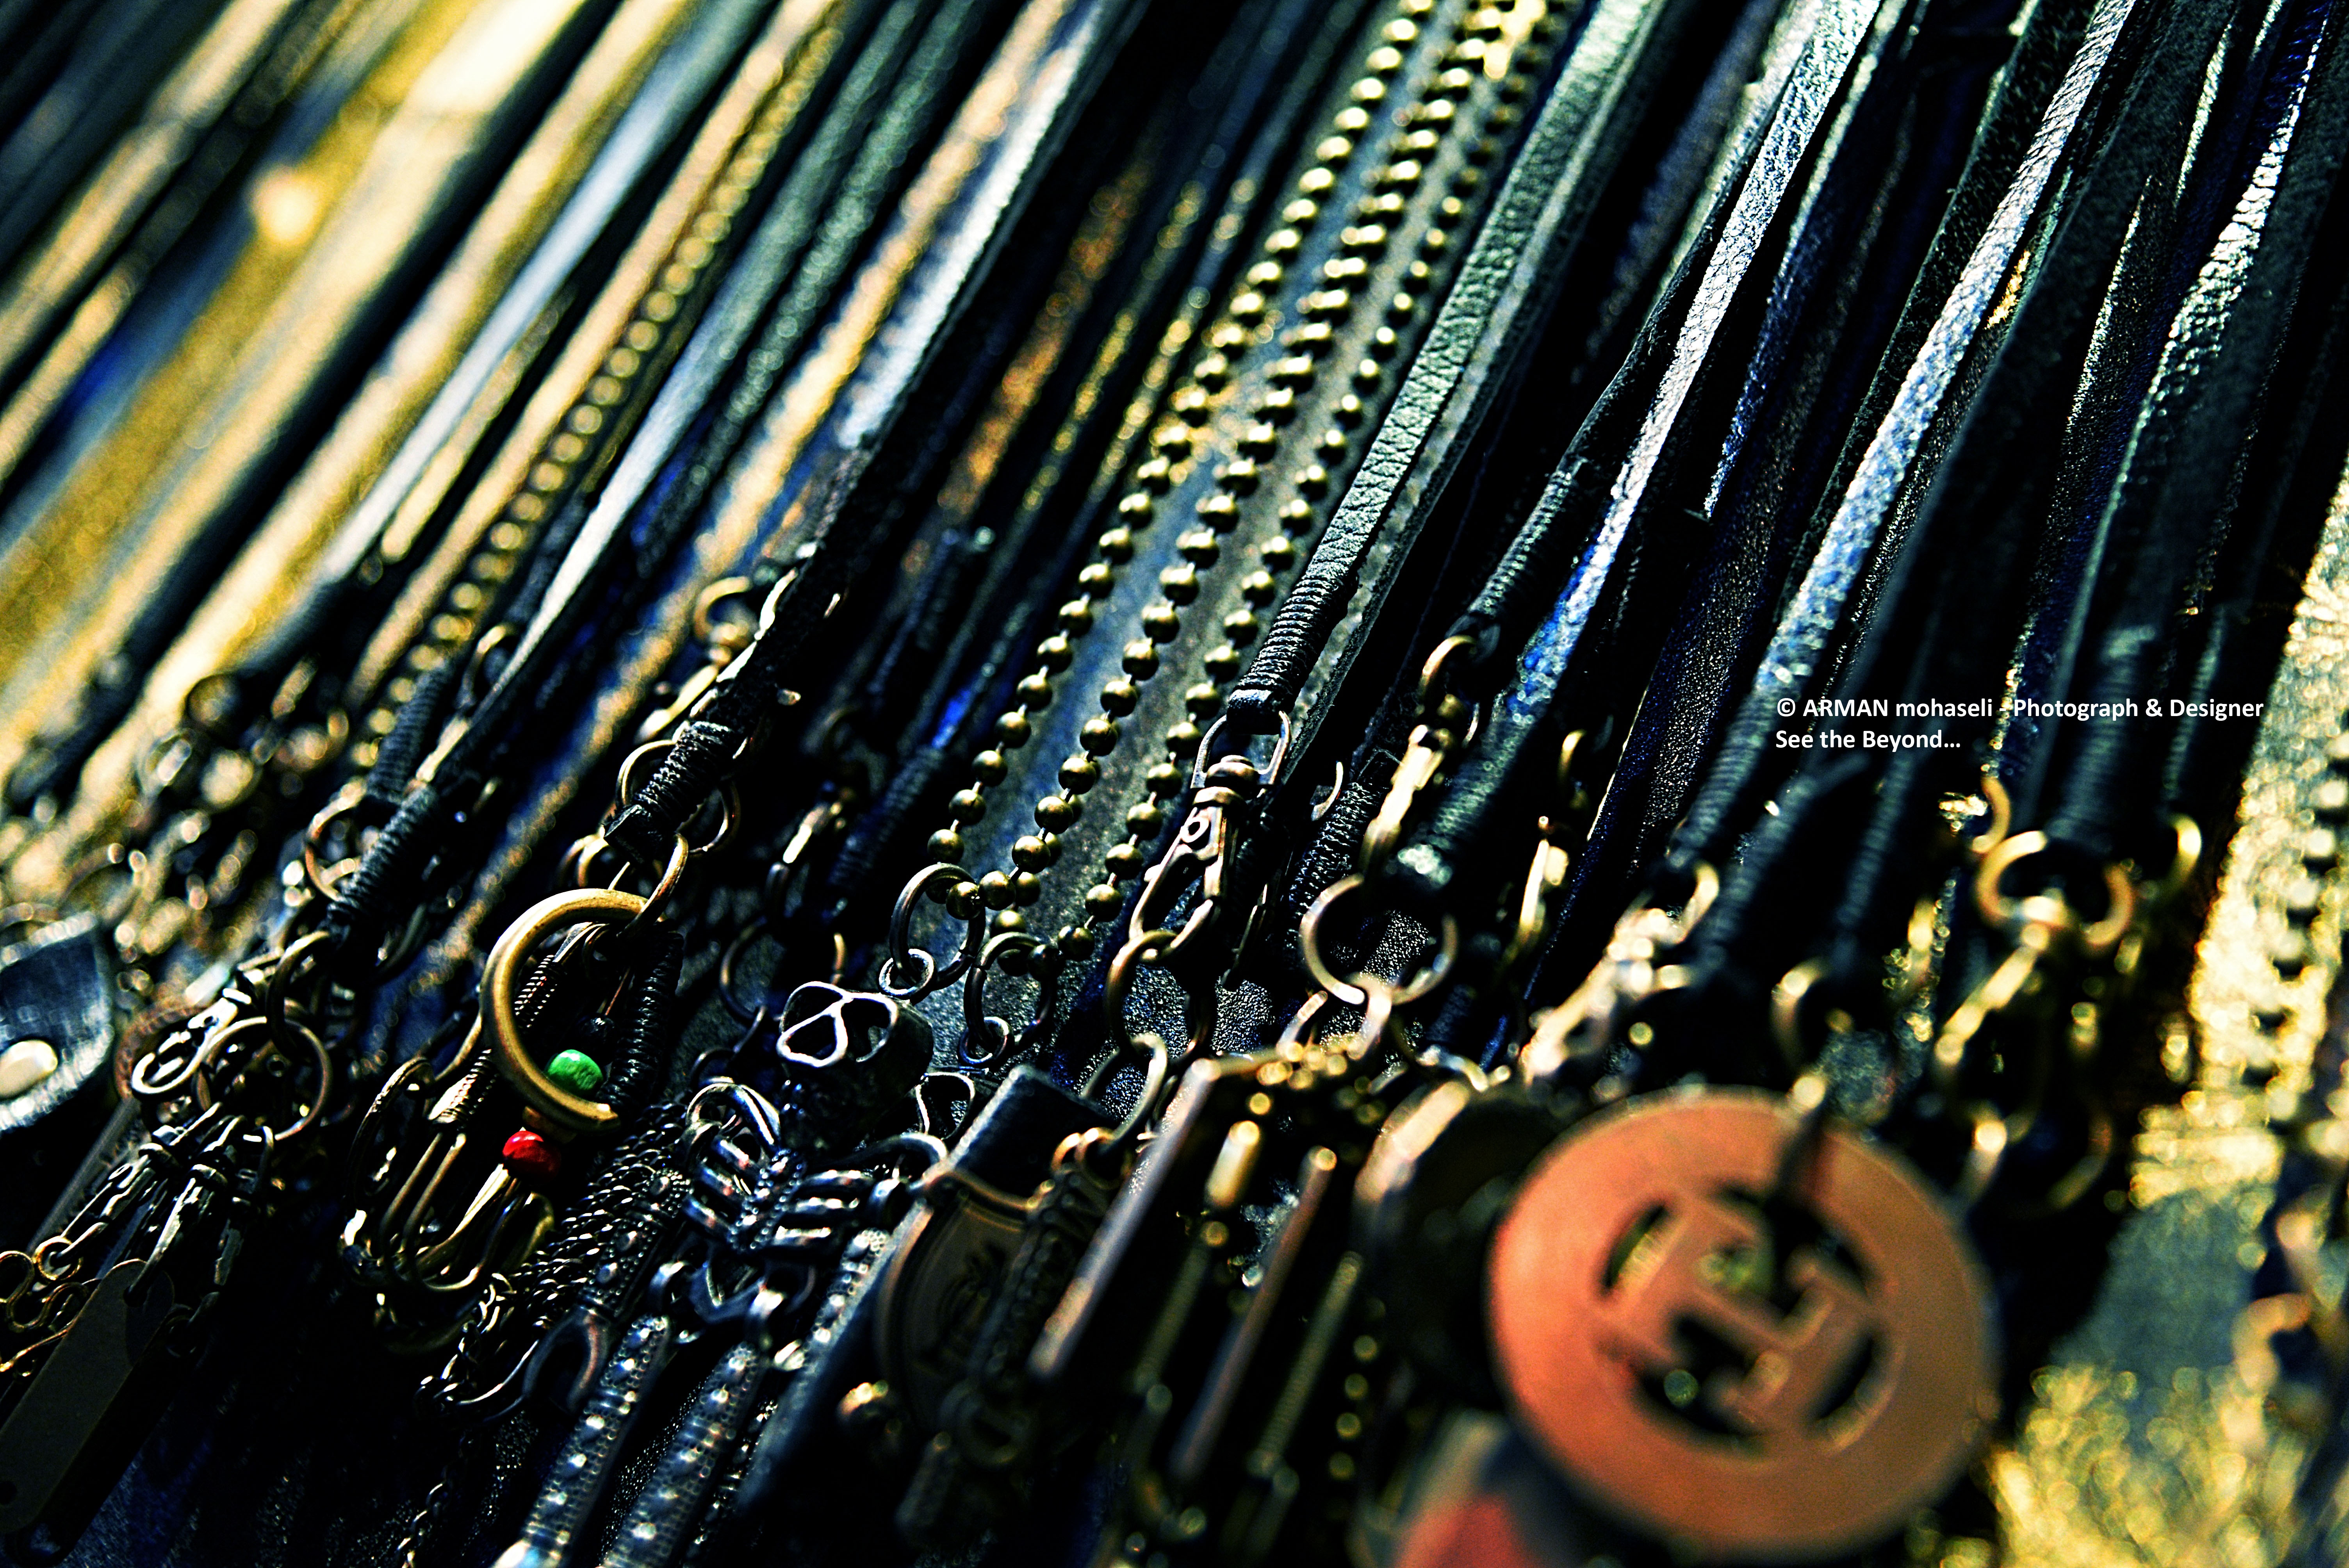
photography, metal, close up